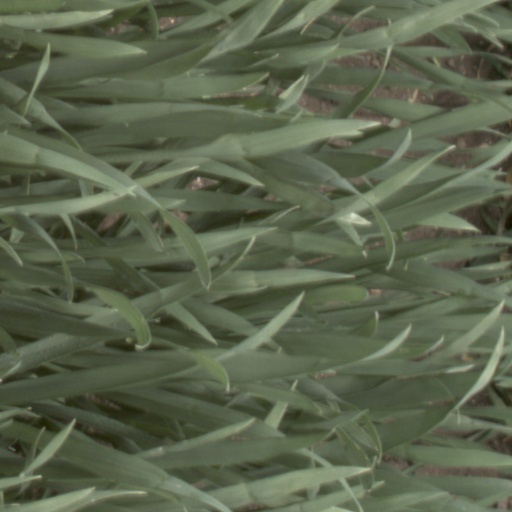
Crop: wheat